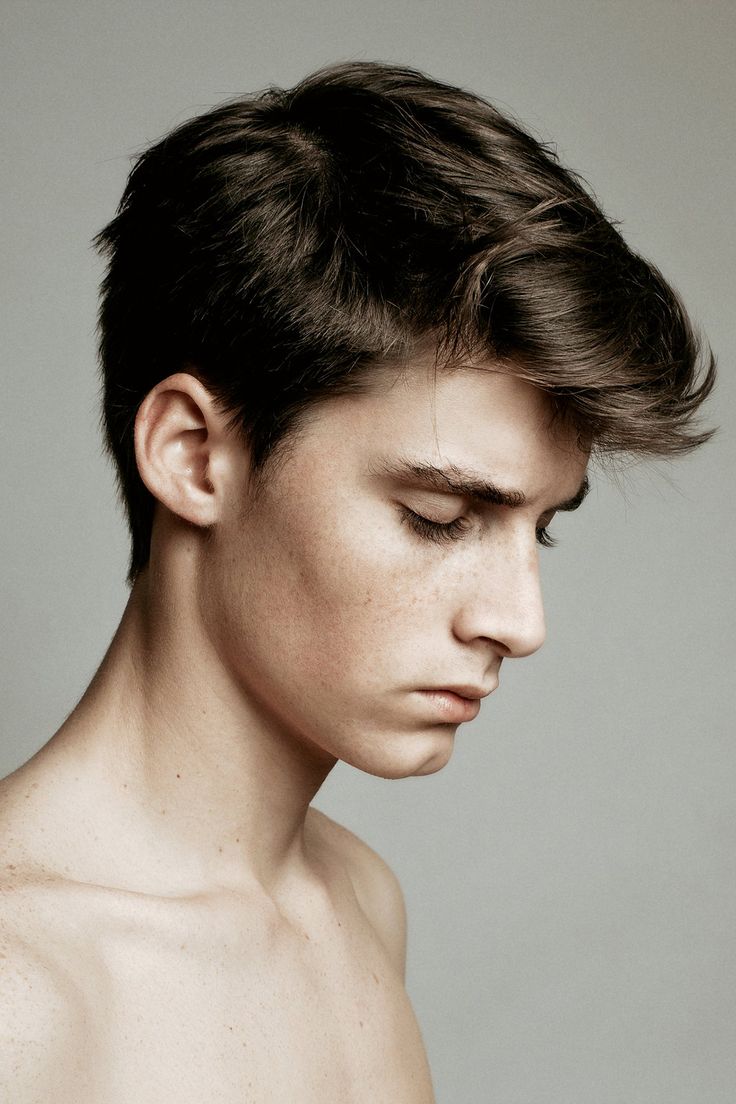
Gender: men